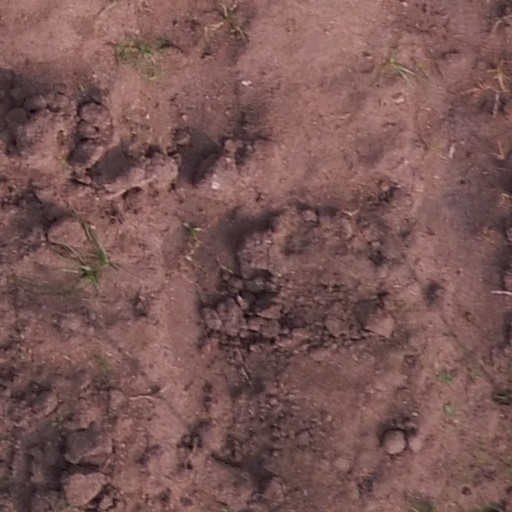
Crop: maize; corn